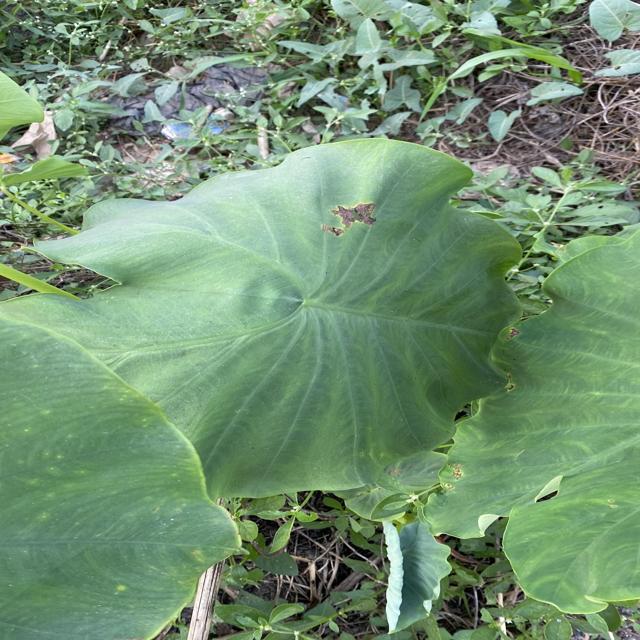
Label: Early_Blight